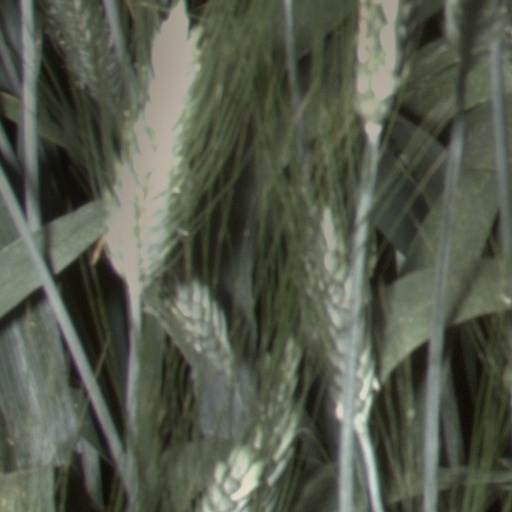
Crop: wheat